Caty McNally

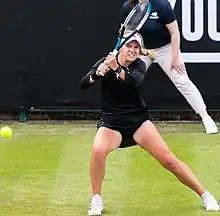
McNally at the 2022 Birmingham Classic

At the St. Petersburg Trophy in February, McNally teamed up with Anna Kalinskaya to win the doubles title, beating Polish Alicja Rosolska and New Zealander Erin Routliffe in the final; it was her fifth on the WTA Tour. The win took her to a career high No. 16 in the rankings on February 14, 2022.